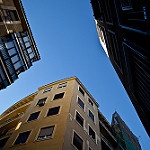
Label: buildings